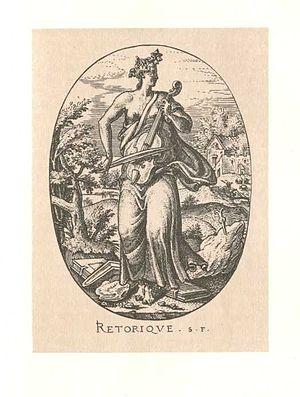
Étienne Delaune ou De Laune, né en 1518 ou 1519 à Paris ou Orléans et mort vers 1583 à Strasbourg ou plus vraisemblablement Paris, est un orfèvre, un dessinateur et un graveur français de la Renaissance.